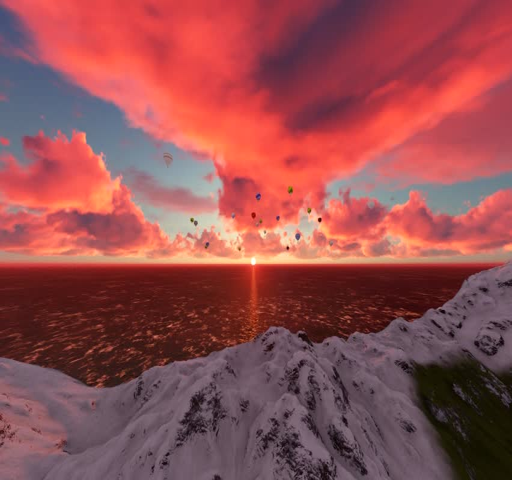
3d animation of a sunset with many hot air balloons